Samuel Cocking Garden

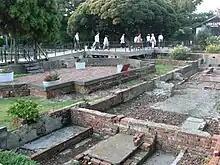
Samuel Cocking Garden

The garden was established in 1880 by British merchant Samuel Cocking (1842–1914) as the Enoshima Botanical Garden, and featured a greenhouse (660 m) in which he collected tropical plants.